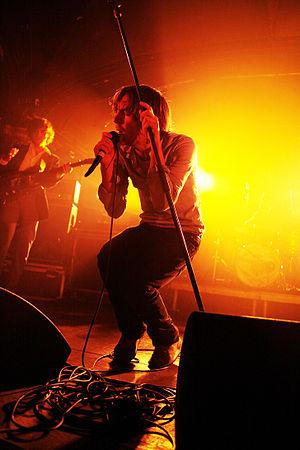
Cet article contient une chronologie des principaux événements reliés à l'univers du rock en France.
La chronologie du rock, présente les principaux événements de ce genre musical et des différents courants qui en sont issus.